Sculpture

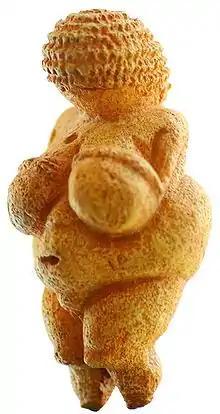
Venus of Willendorf, c.24,000–26,000BP

Wood carving has been extremely widely practiced, but survives much less well than the other main materials, being vulnerable to decay, insect damage, and fire. It therefore forms an important hidden element in the art history of many cultures. Outdoor wood sculpture does not last long in most parts of the world, so that we have little idea how the totem pole tradition developed. Many of the most important sculptures of China and Japan in particular are in wood, and the great majority of African sculpture and that of Oceania and other regions.